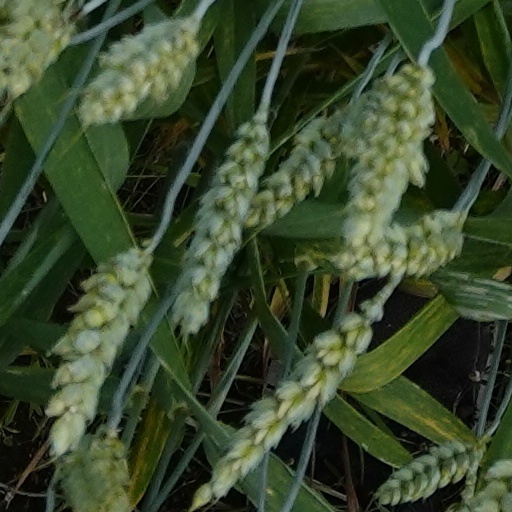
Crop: wheat